Harald Valdemar Mansfeld-Büllner

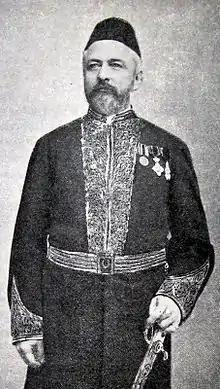
Mansfeld-Büllner, who served as Osmanic consul-general from 1781, in Osmanic garments

Harald Valdemar Mansfeld-Büllner (29 September 1842 – 22 May 1900) was a Danish businessman and numismatic collector. He co-founded the company Mansfeld-Bullner & Lassen which was particularly known for its Brama Life Elixir.